NOWKR

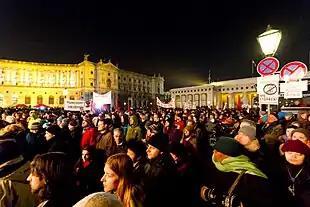
"Setting an example now!" on Heldenplatz (2012)

In 2012, an even broader alliance under the name "Jetzt Zeichen setzen!" (Setting an example now) was founded by the Austrian Trade Union Federation, by three parties and by representatives from several religious groups, among them the Catholics, the Protestants and the Jews. As this alliance is also supported by the Social Democratic Party of Austria and The Greens, it is regarded as a mainstream effort to protest against the ball. The first demonstration of "Jetzt Zeichen setzen!" on the Heldenplatz (in front of the Hofburg Palace) on January 27, 2012, already attracted several thousand protesters. Speakers at their demonstrations are Holocaust survivors or former emigrants like Rudolf Gelbard and , as well as politicians from the Social Democrats and The Greens.